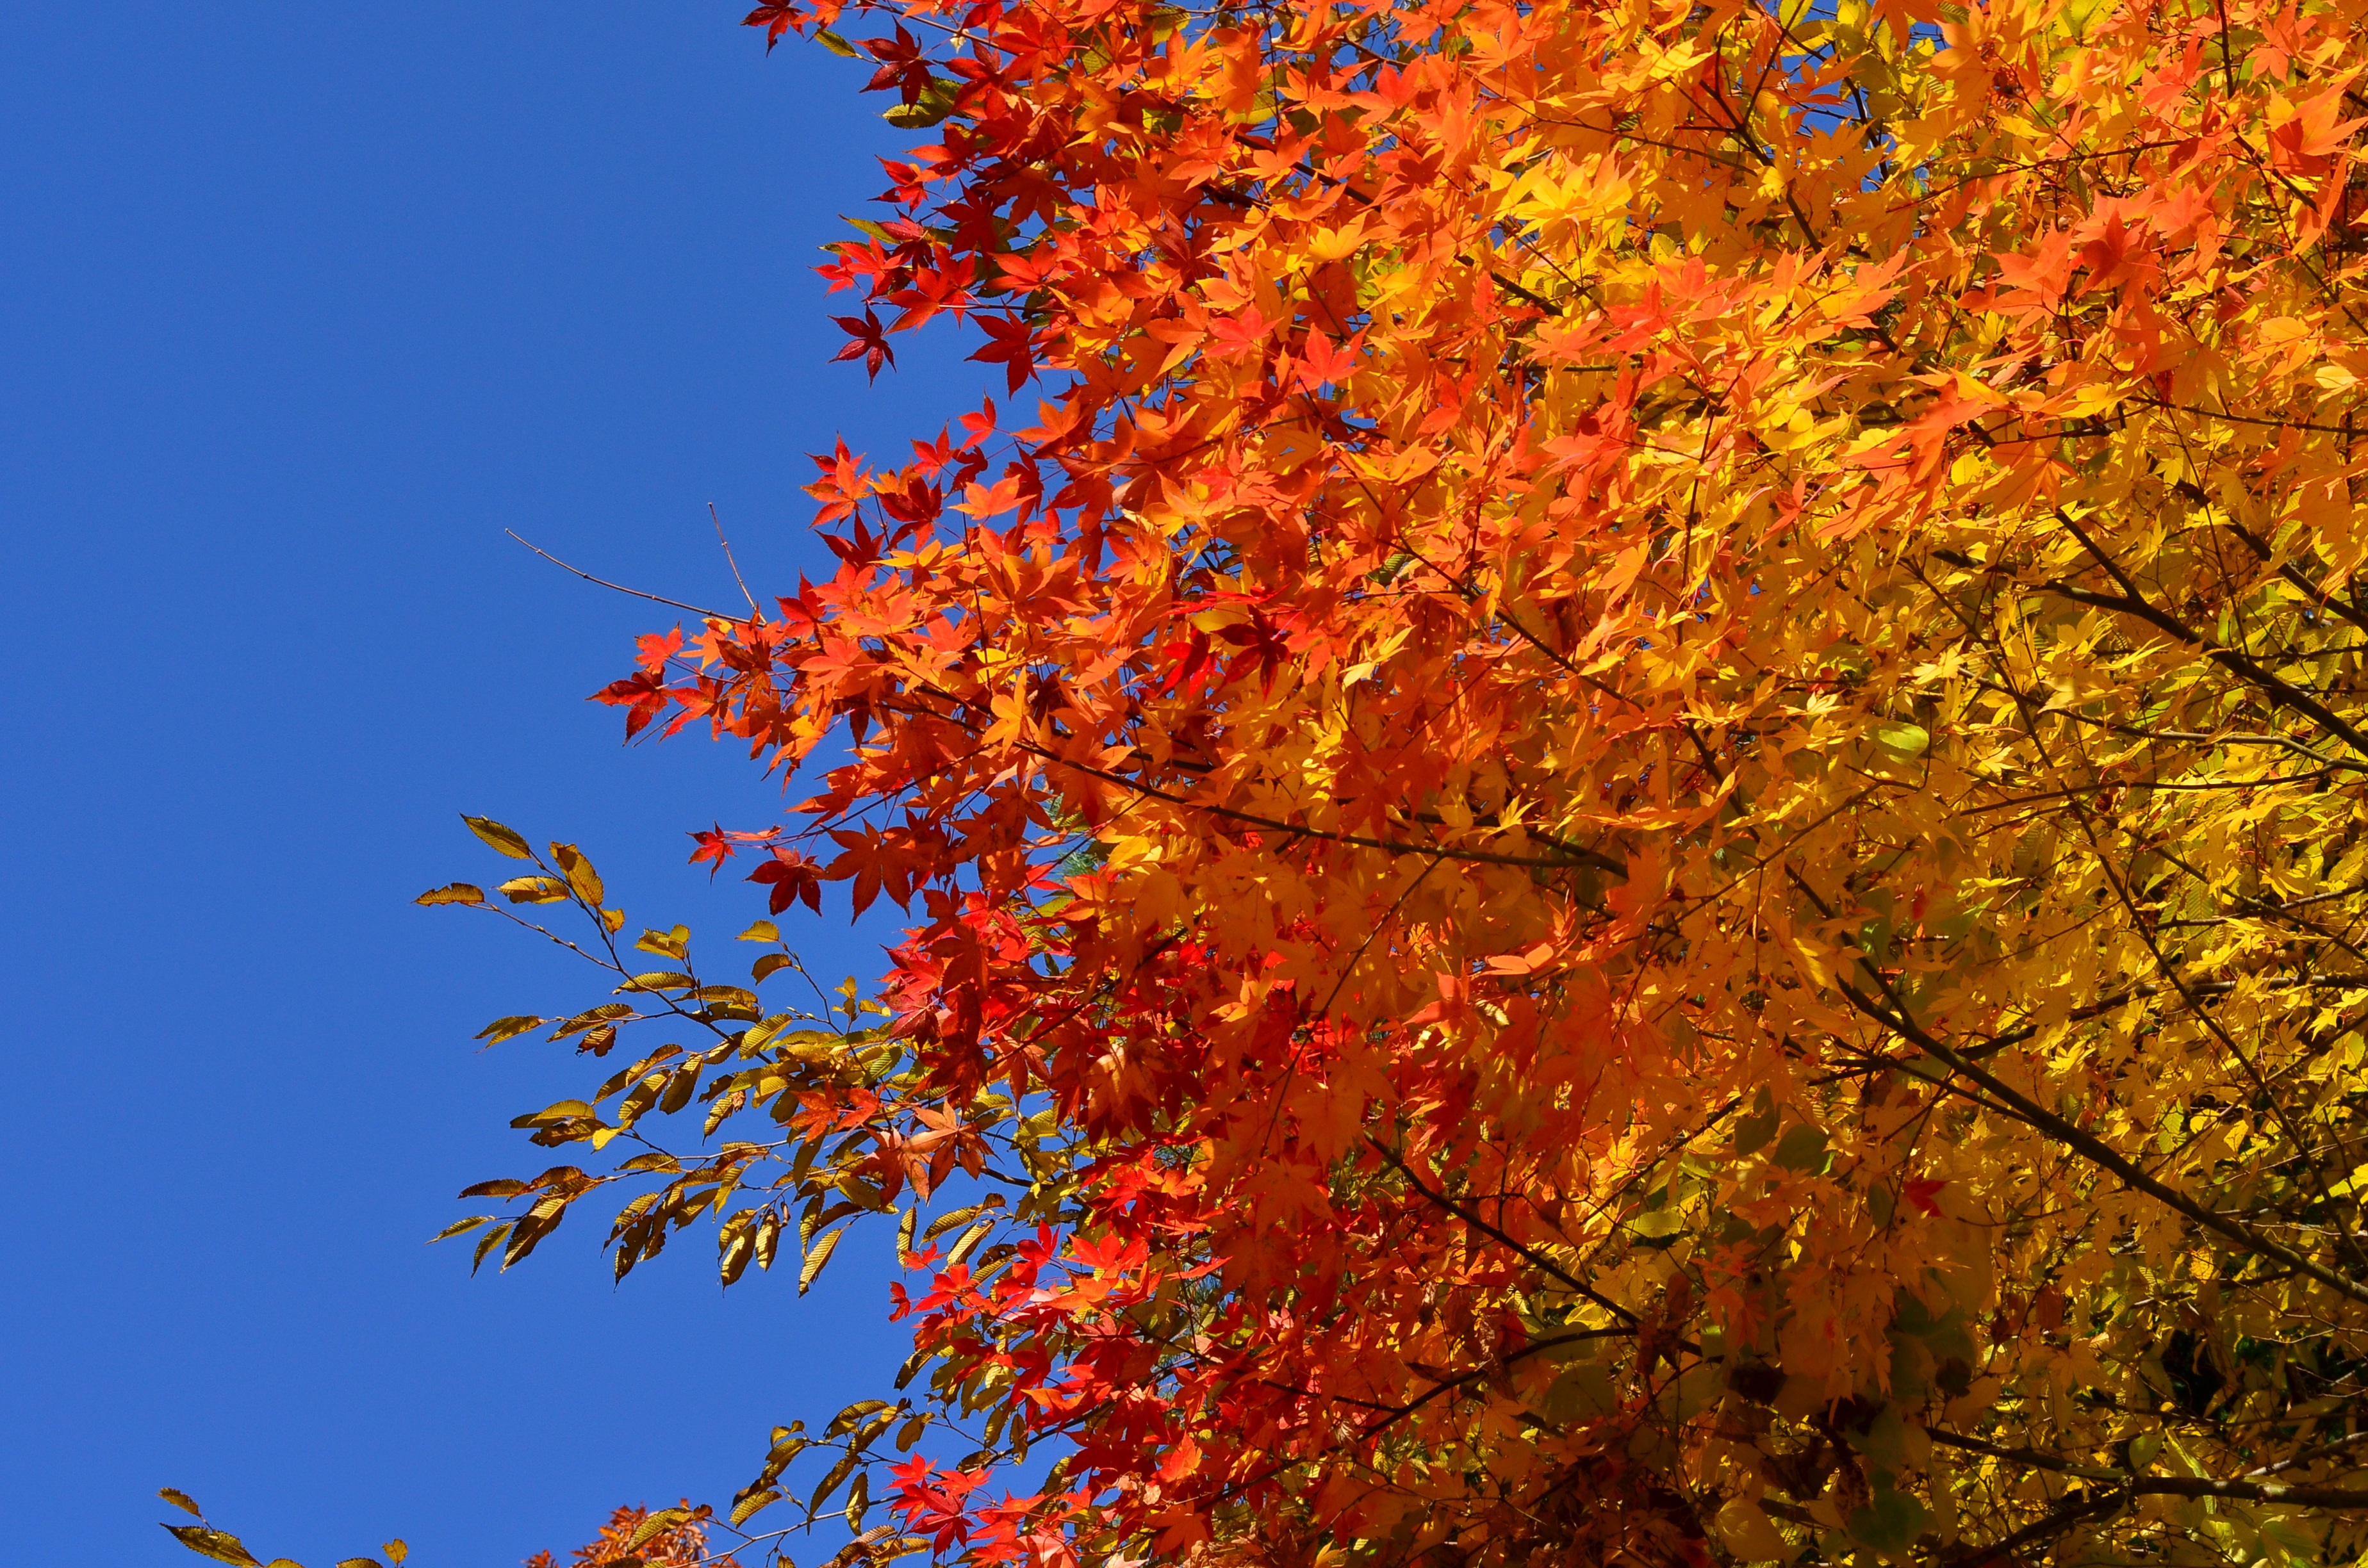
tree, branch, plant, sunlight, leaf, autumn, season, maple, maple tree, maple leaf, deciduous, autumnal leaves, woody plant, land plant